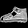
Label: Sandal